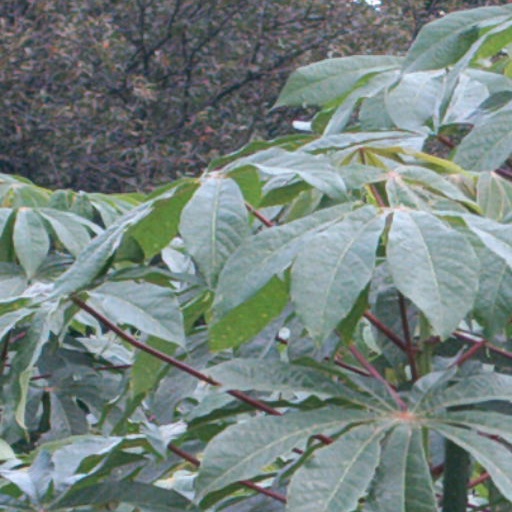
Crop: cassava